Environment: real
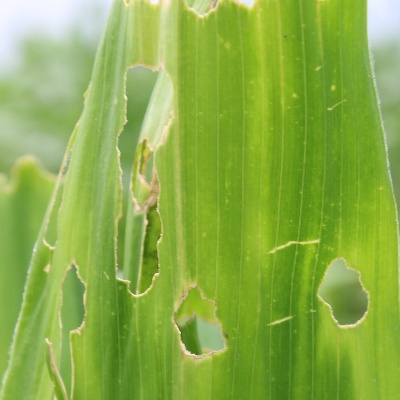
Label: fall_armyworm